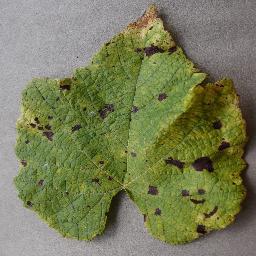
Label: Grape___Leaf_blight_(Isariopsis_Leaf_Spot)